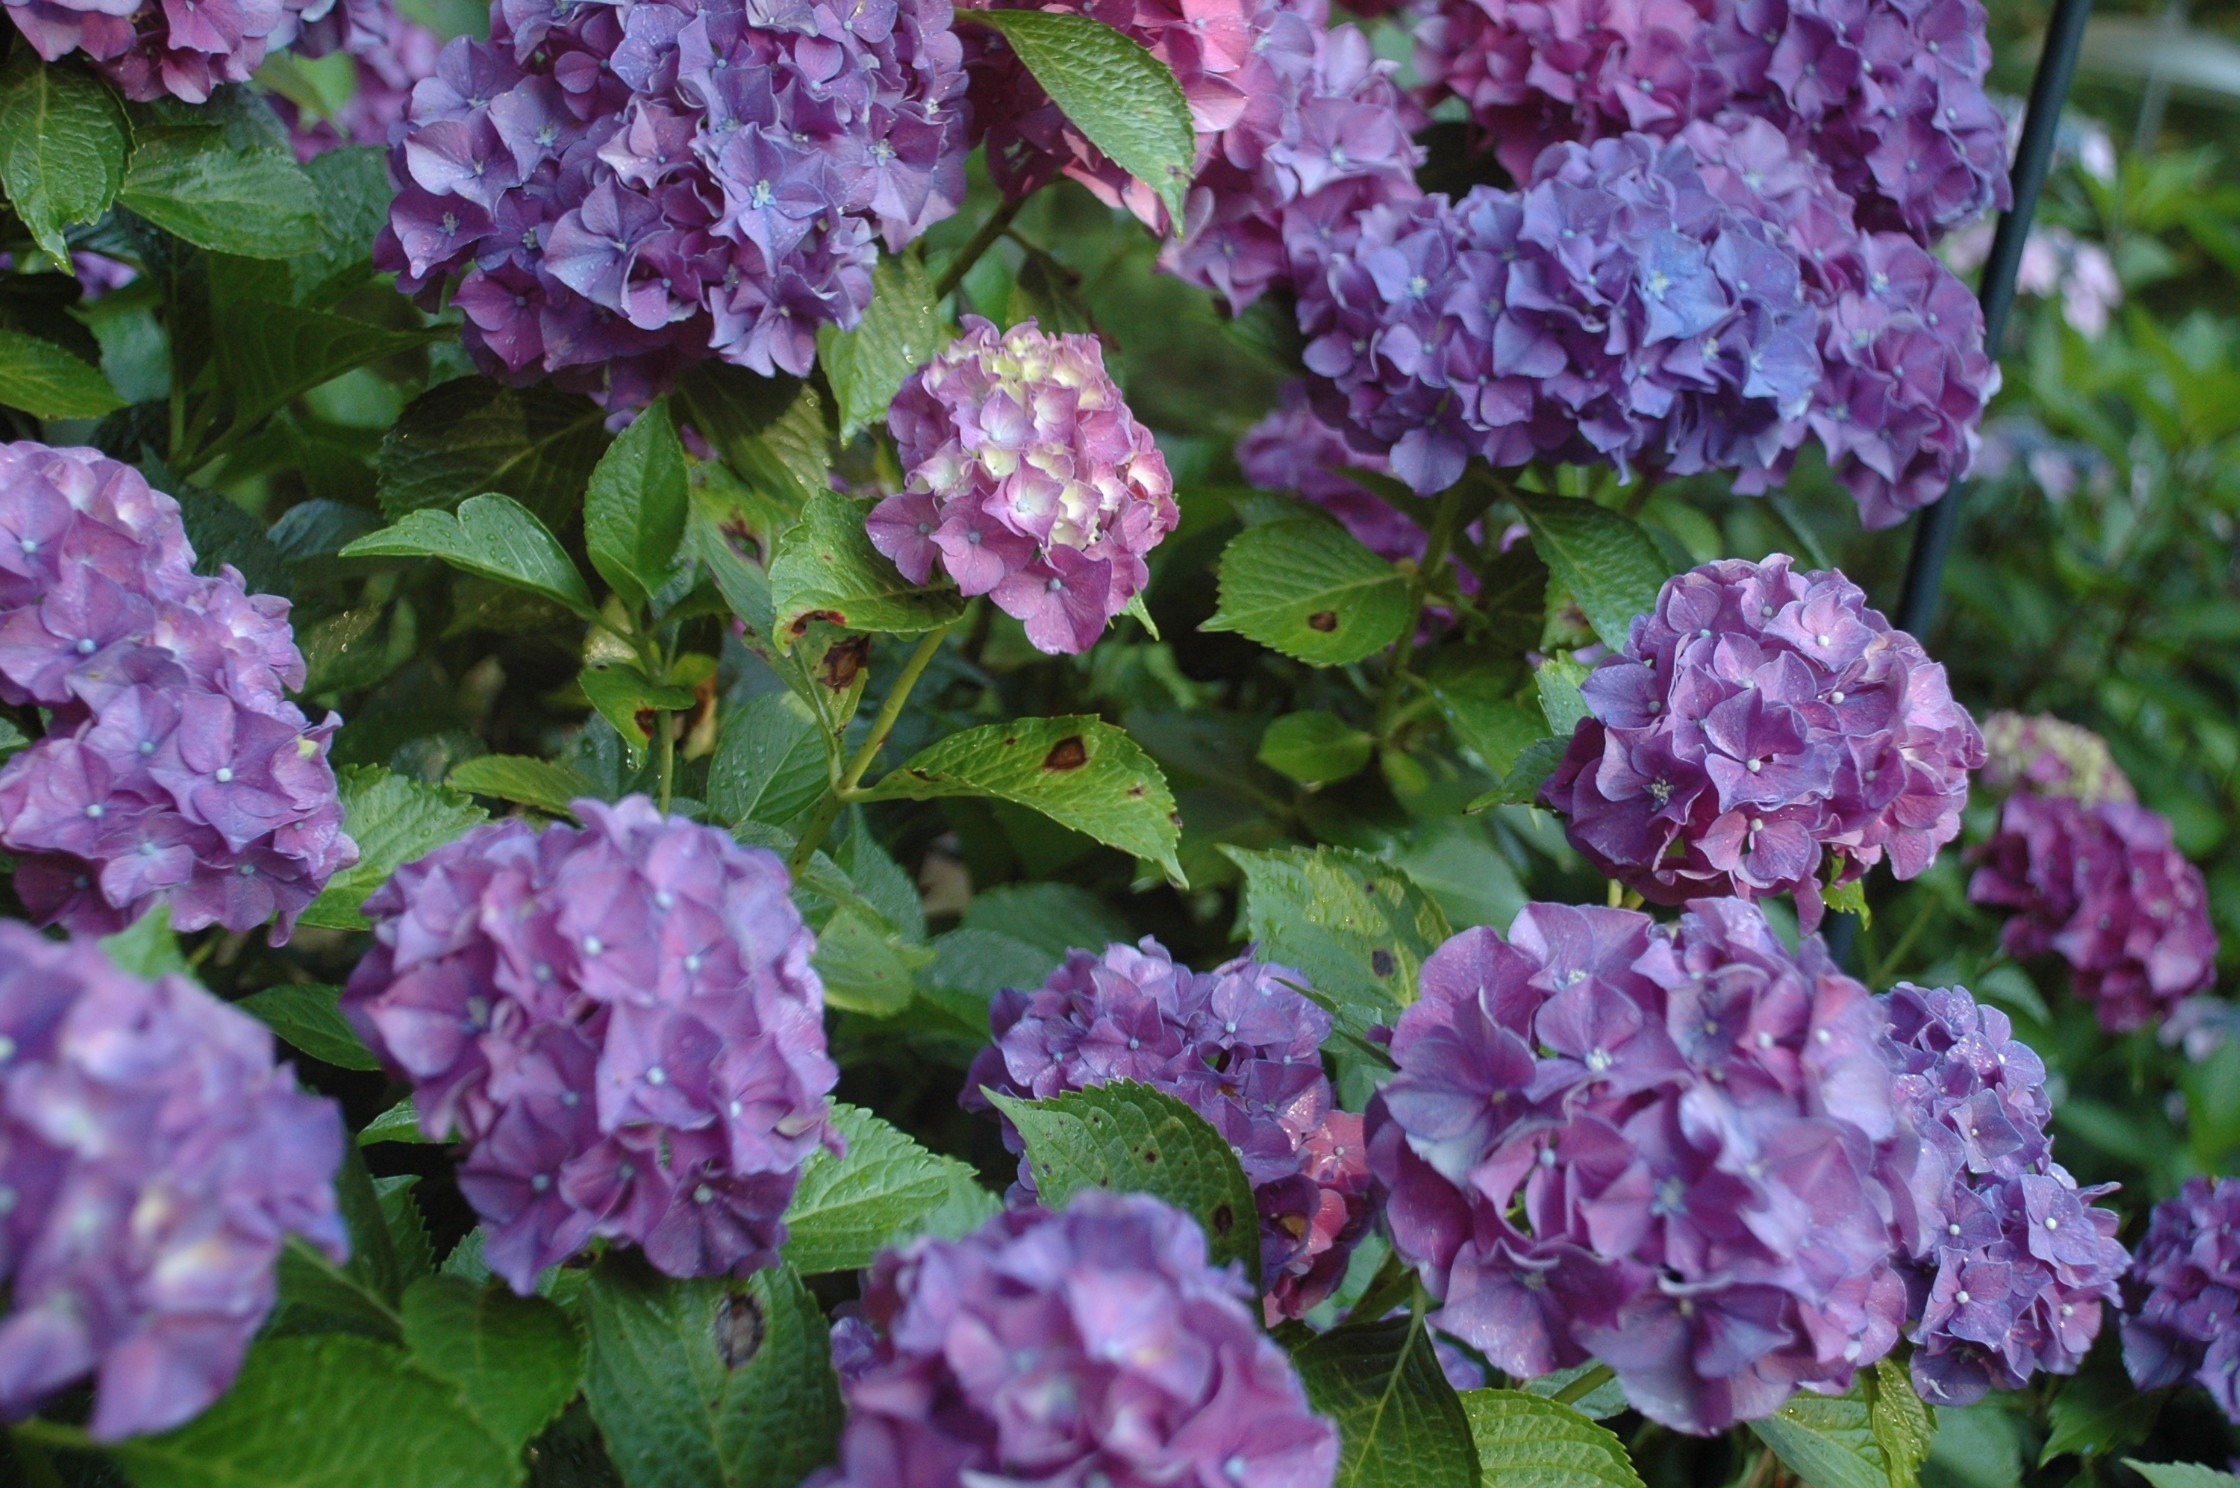
nature, blossom, plant, flower, bloom, floral, aroma, environment, bush, spring, natural, peace, fresh, flora, hydrangea, season, botanical, ecology, purple flowers, petals, shrub, elegant, delicate, vibrant, harmony, flowering plant, hydrangeaceae, cornales, annual plant, land plant, hydrangea serrata